Sam Talakai

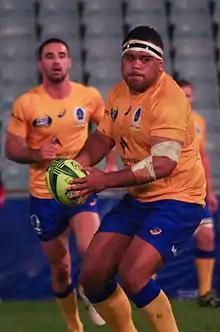
Talakai in 2014

Sam Talakai (born 4 September 1991), is an Australian rugby union player of Tongan descent. His usual position is tighthead prop. He plays for Glasgow Warriors and Australia. He formerly played for in the National Rugby Championship, the Melbourne Rebels in Super Rugby